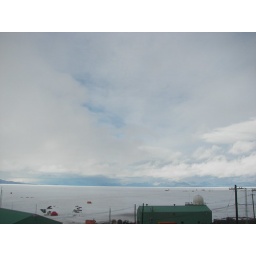
View from my office window in Crary Lab.